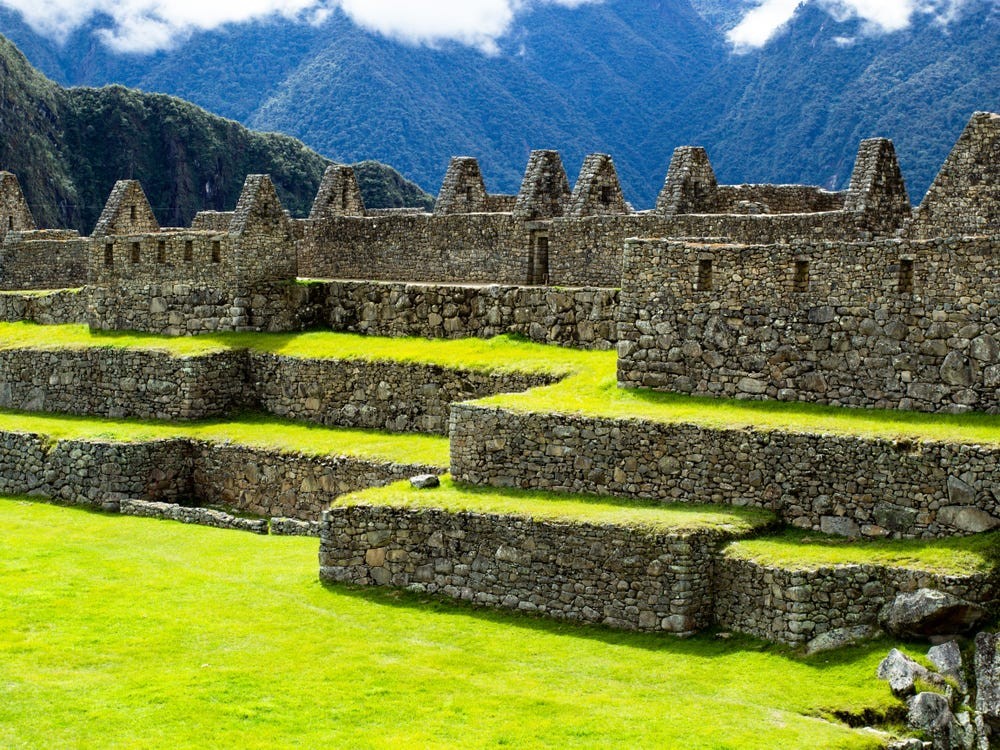
Landmark: Machu Picchu